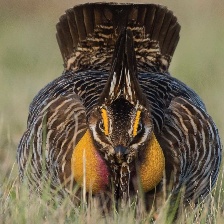
Species: GREATER PRAIRIE CHICKEN
Scientific name: TYMPANUCHUS CUPIDO